St Mary and St Cuthbert, Chester-le-Street

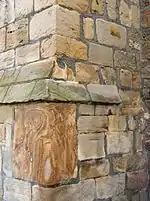
Stones with lewis holes in a front buttress at bottom left and top right (now filled with mortar).

The oldest parts of the building that can be dated, to 1056 when a stone church was built to replace the wooden shrine to St Cuthbert, are the walls of the chancel and the two largest pillars now near the centre of the nave. The church then would have been a third shorter and much narrower, as wide as the chancel today. Lewis holes visible in two stones on a front buttress show that Roman stone was used in later construction.